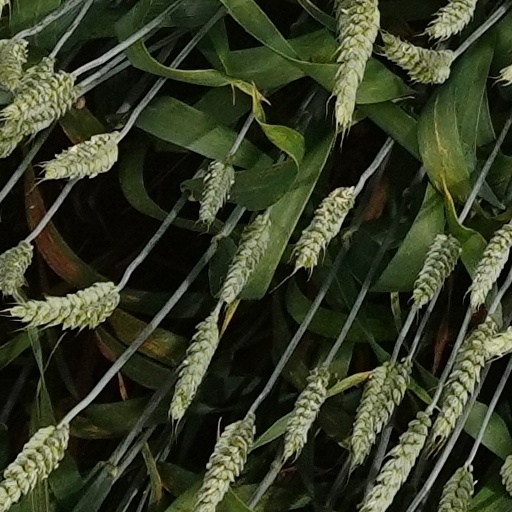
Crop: wheat